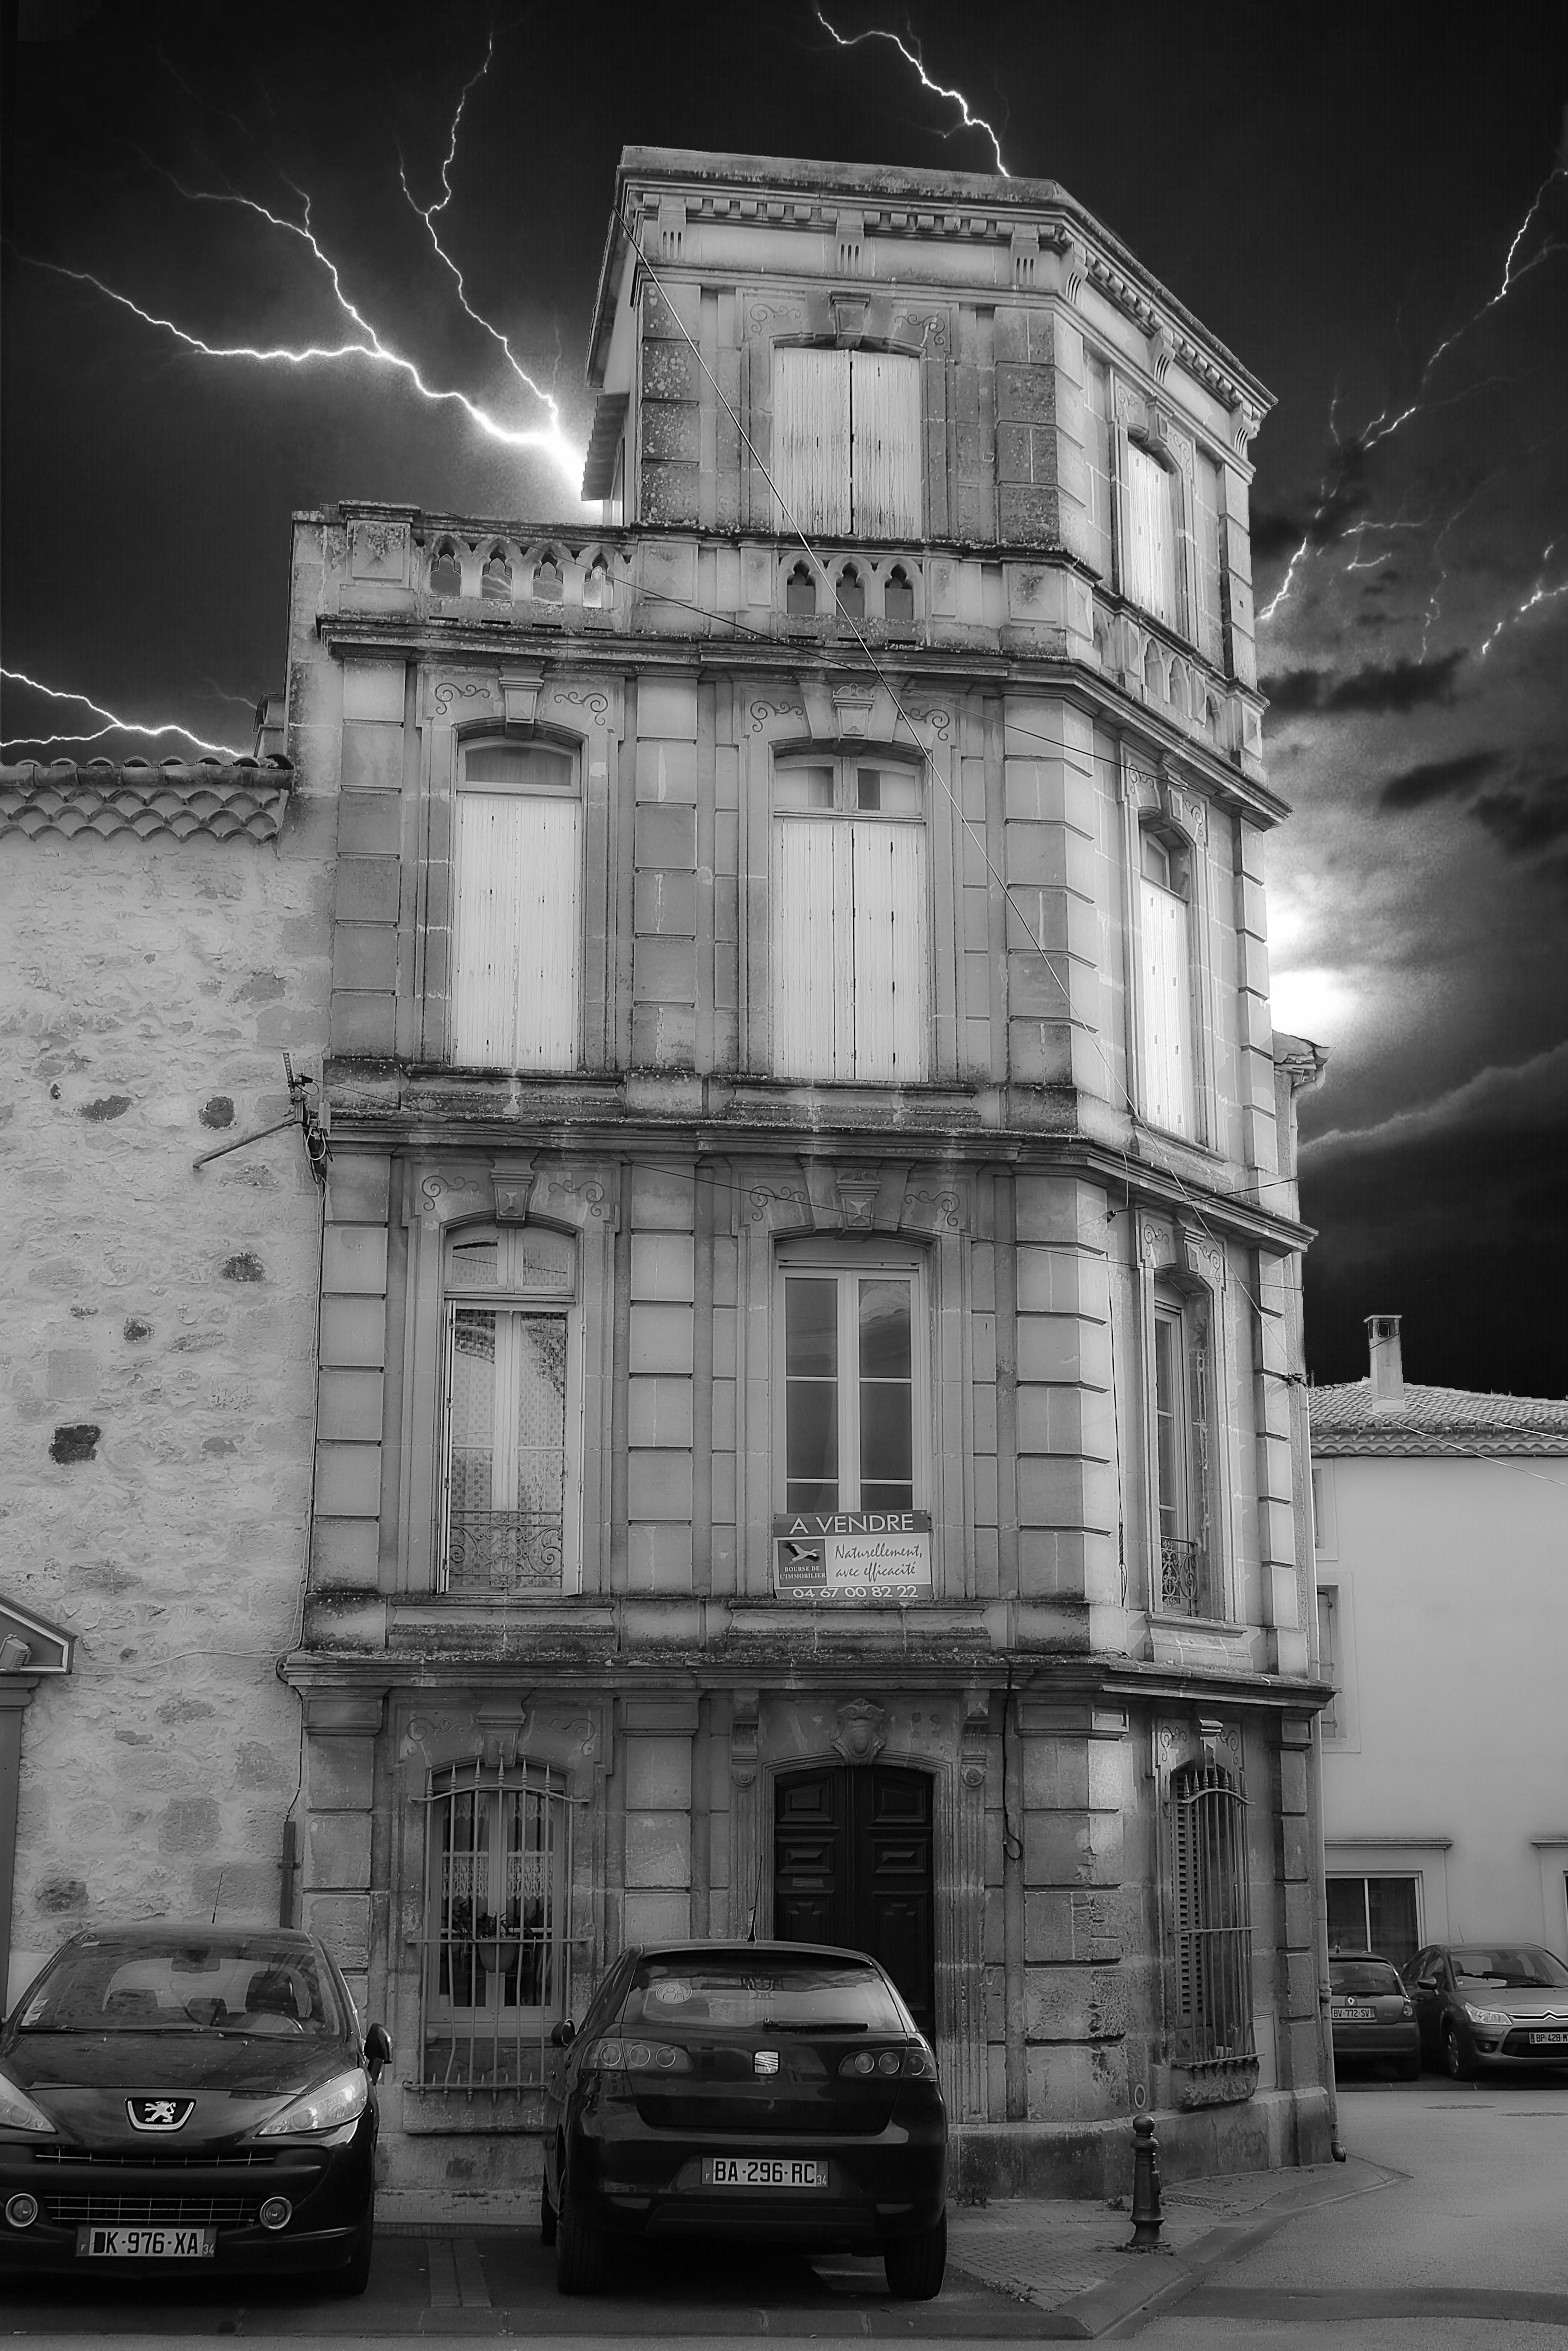
black and white, architecture, road, white, street, night, photography, house, floor, perspective, building, storm, darkness, black, monochrome, lighting, picture, shape, urban area, monochrome photography, film noir